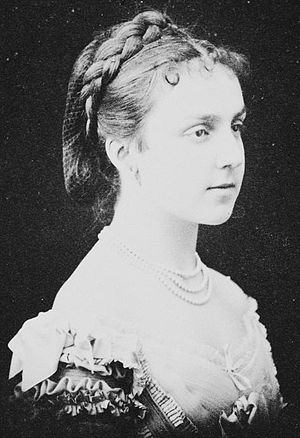
María de las Mercedes af Orleans
María de las Mercedes af Orleans var en fransk-spansk prinsesse, der kortvarigt blev Spaniens dronning i 1878.